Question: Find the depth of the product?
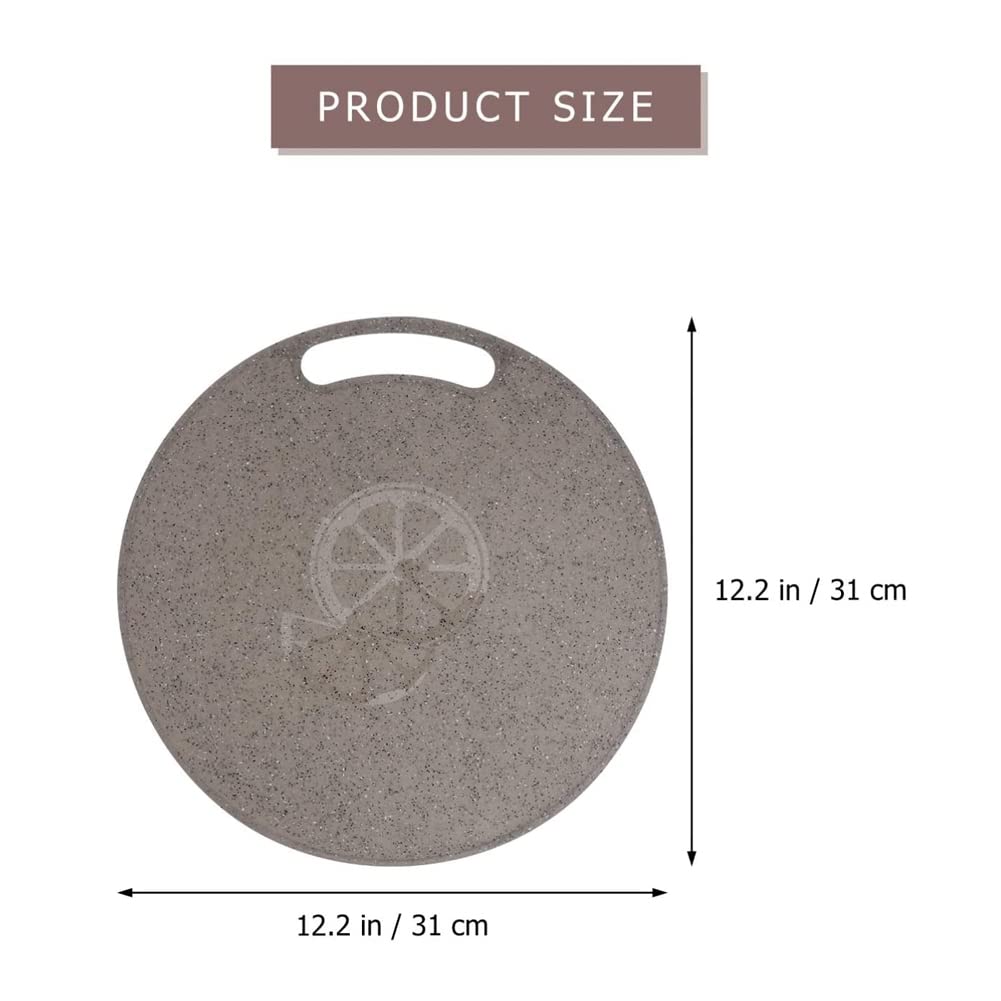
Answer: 12.2 inch